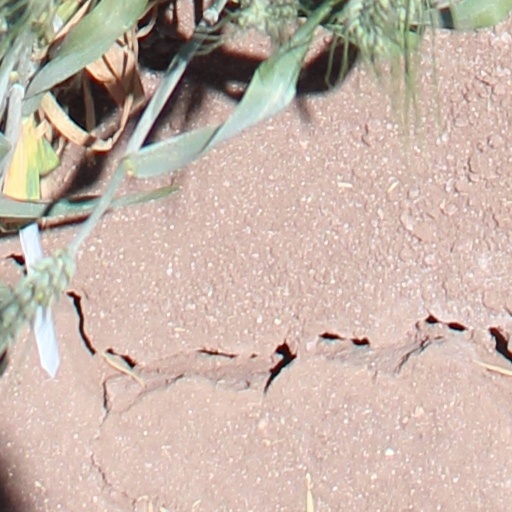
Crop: wheat